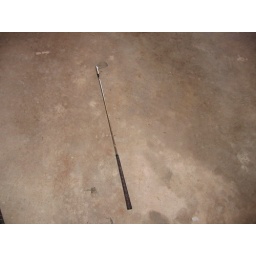
5-Iron in the gray golf bag in the garage.